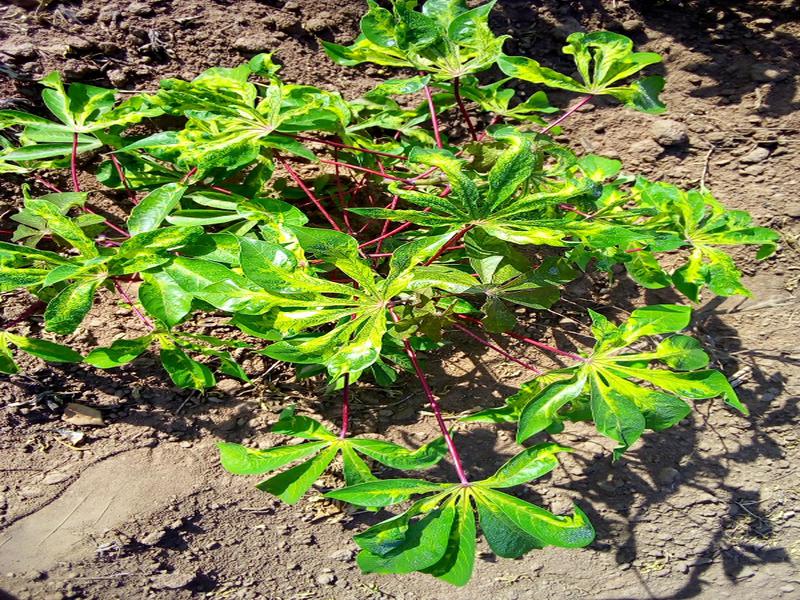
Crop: cassava
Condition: mosaic_disease